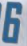
Number: 6